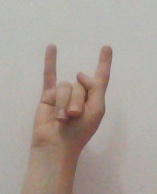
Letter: la